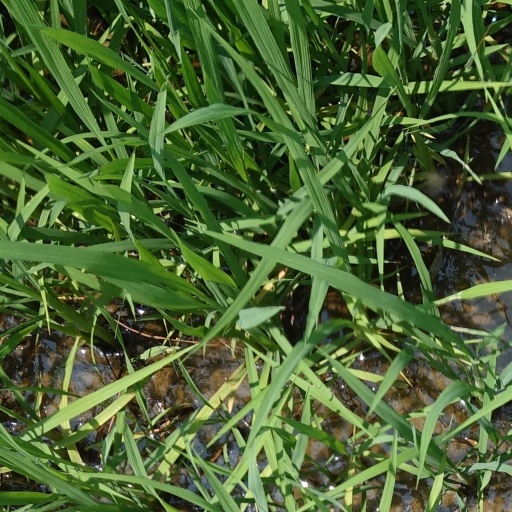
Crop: rice